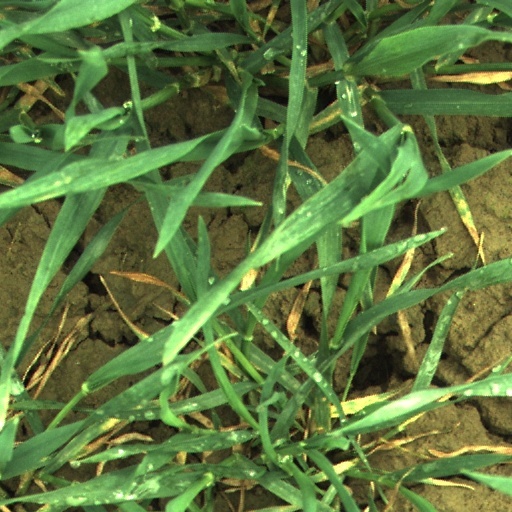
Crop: wheat